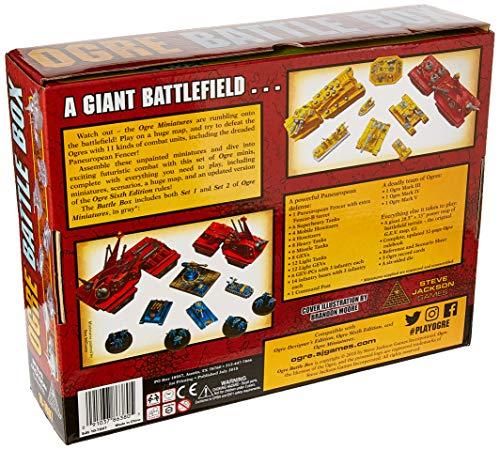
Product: Steve Jackson Games Ogre Battle Box
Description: Designed by legendary creator Steve Jackson.
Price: $58.10
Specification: ProductDimensions:11.6x3x9inches|ItemWeight:1.72pounds|ShippingWeight:1.75pounds(Viewshippingratesandpolicies)|ASIN:B07C4F1Y99|Itemmodelnumber:SJG107007|Manufacturerrecommendedage:12yearsandup